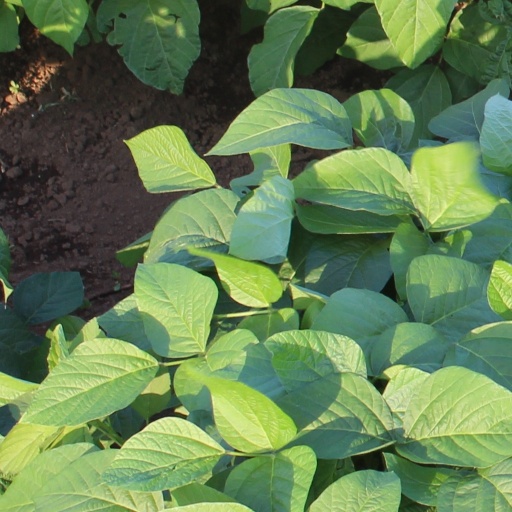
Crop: soybean